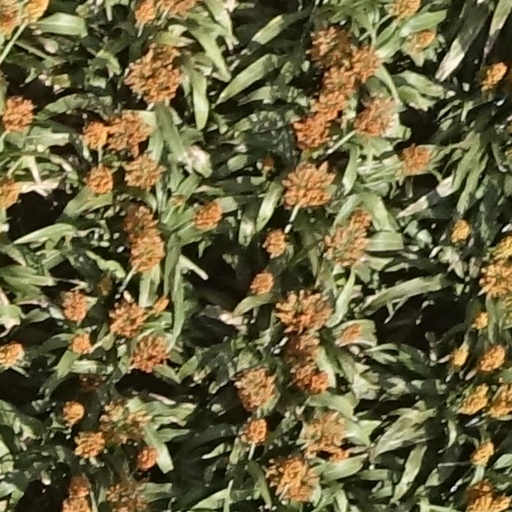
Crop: sorghum